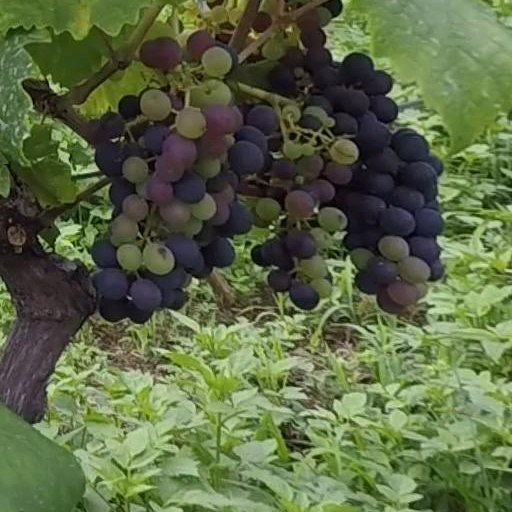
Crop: grape